Pohela Boishakh

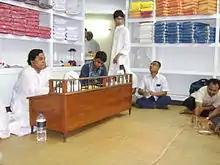
Haal Khata in a shop in Old Dhaka

The celebration of Bengali new year Pahela Baishakh begins at dawn arranged by the cultural organisation Chhayanaut welcoming the year at Ramna Batamul under the banyan tree in the Ramna Park in Bangladesh.